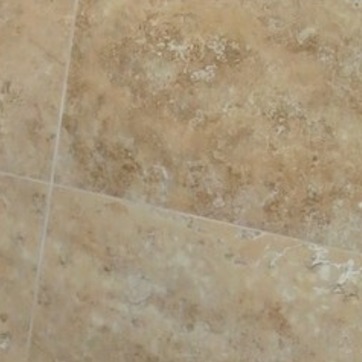
Material: tile